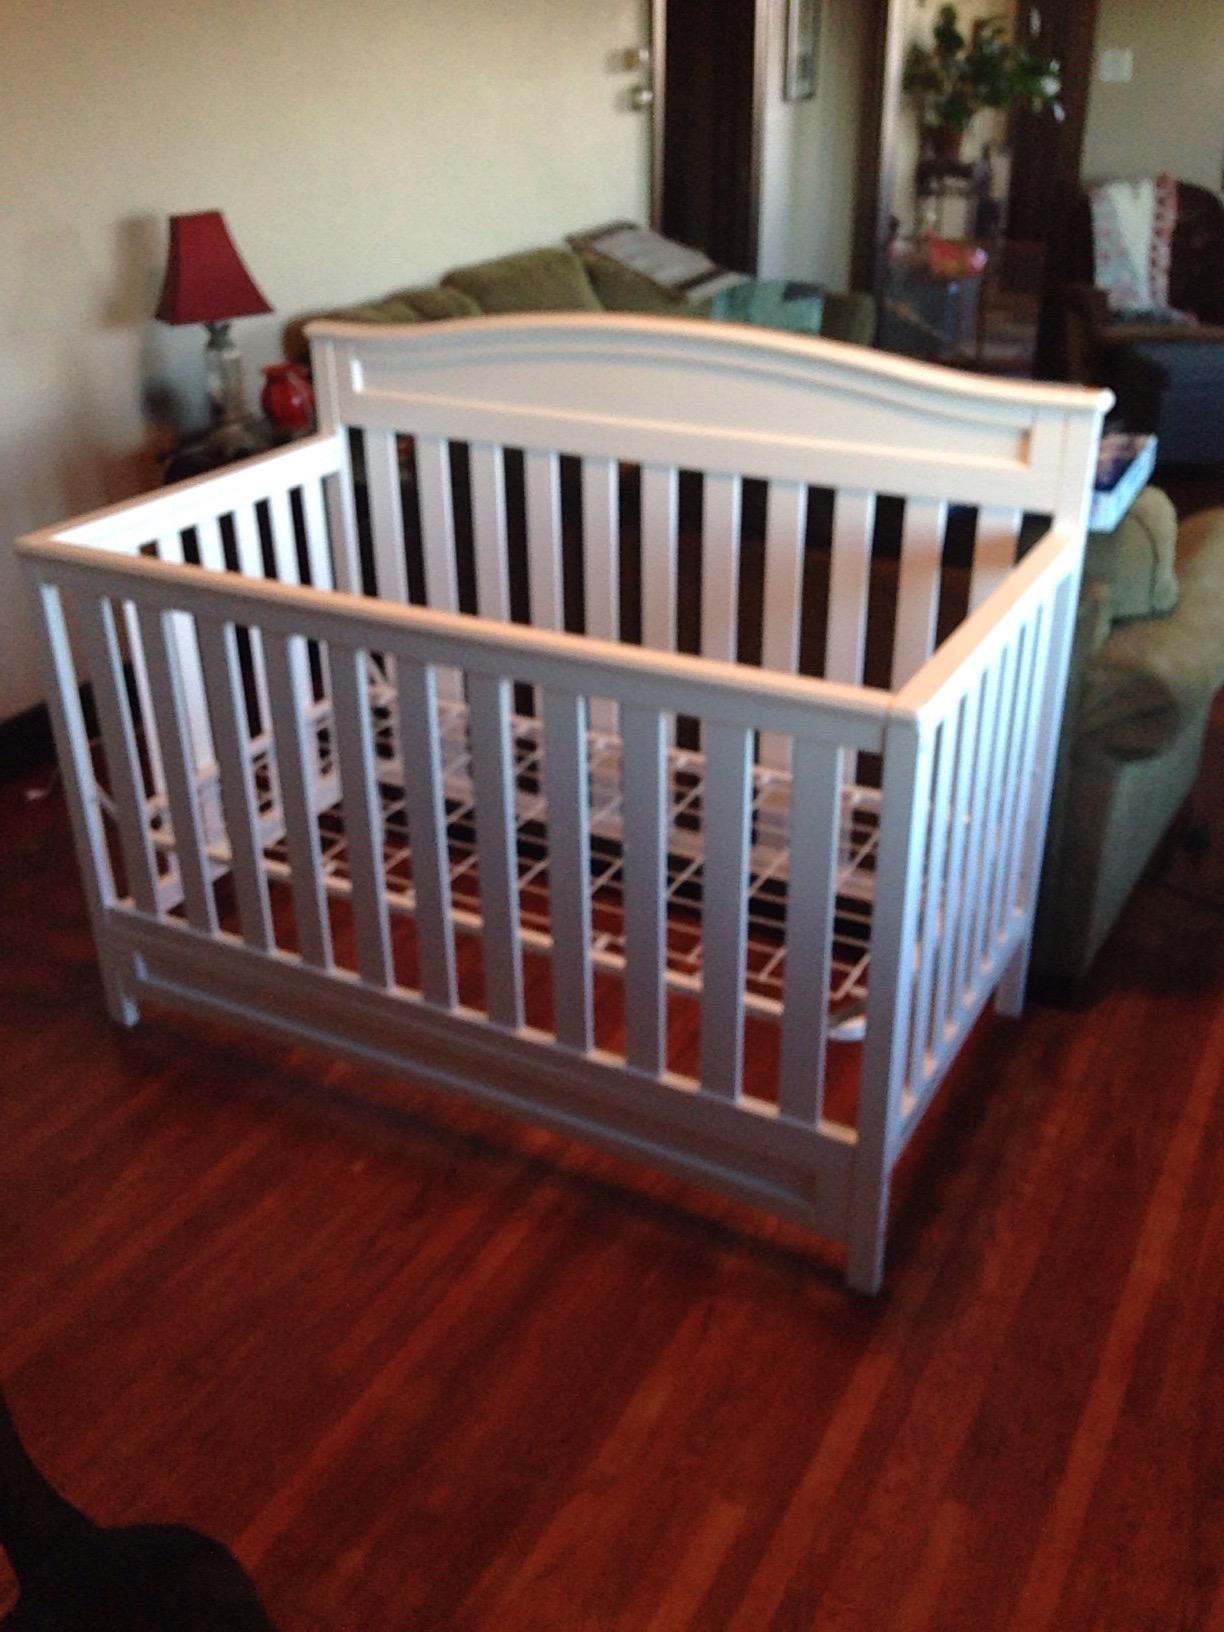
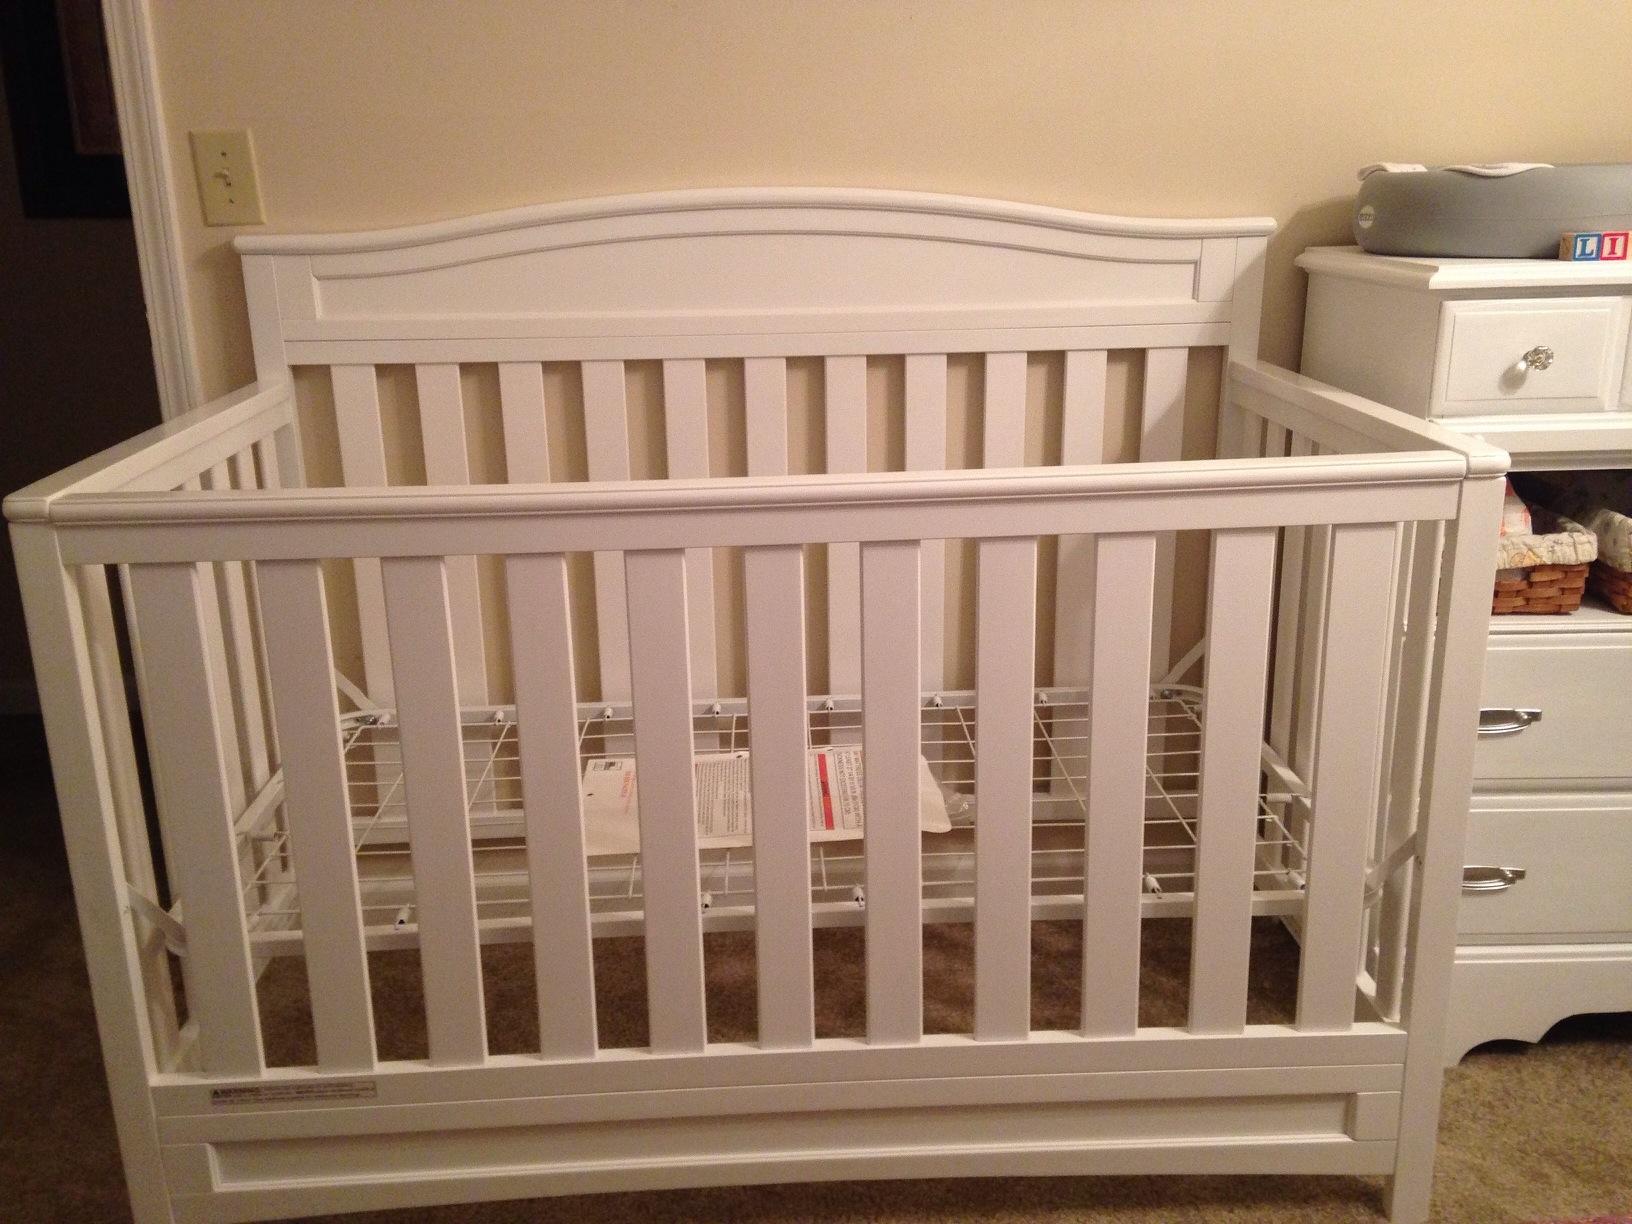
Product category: products_crib
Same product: yes